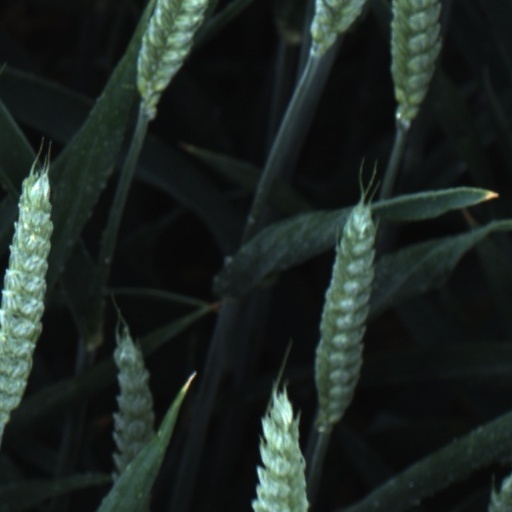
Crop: wheat